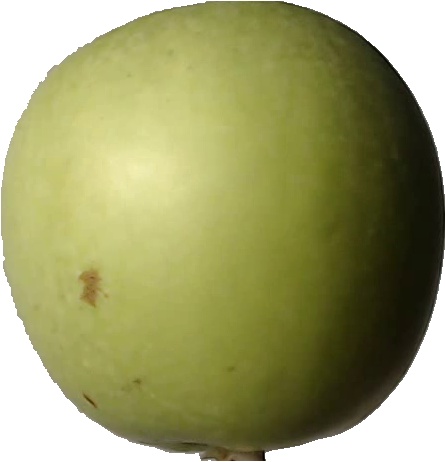
Label: apple_granny_smith_1